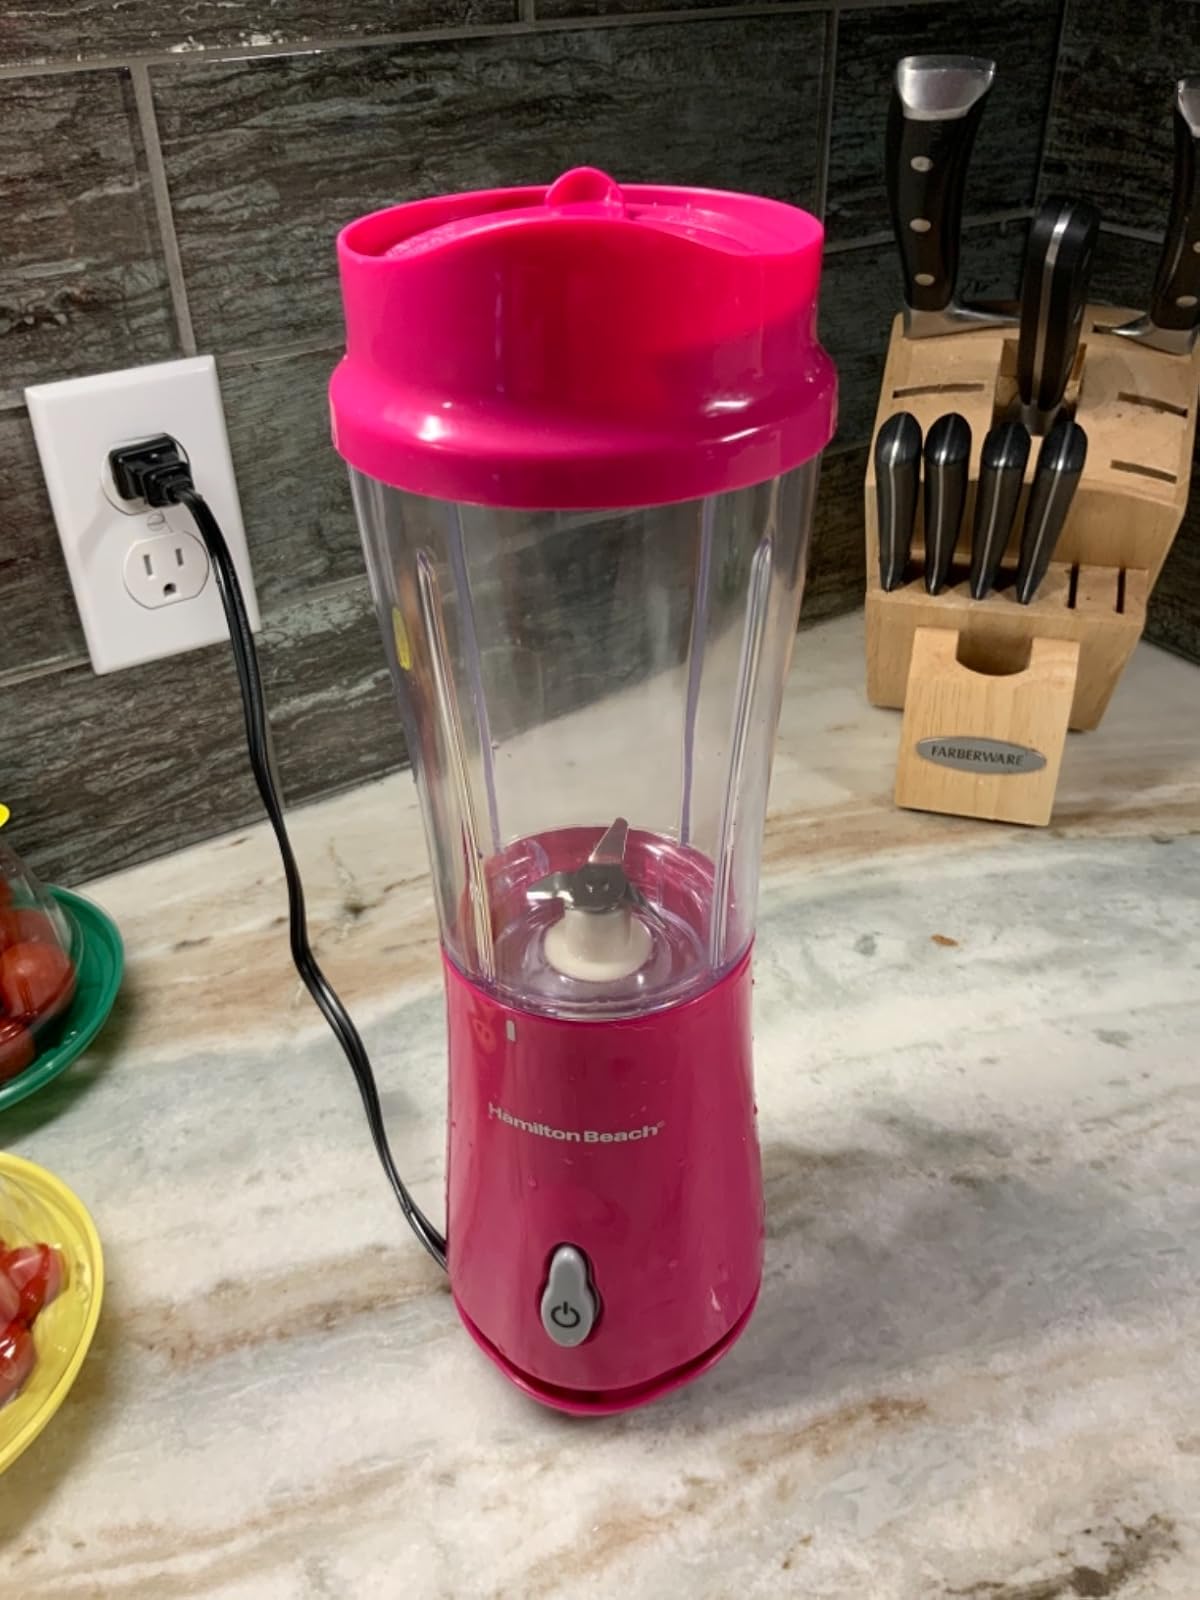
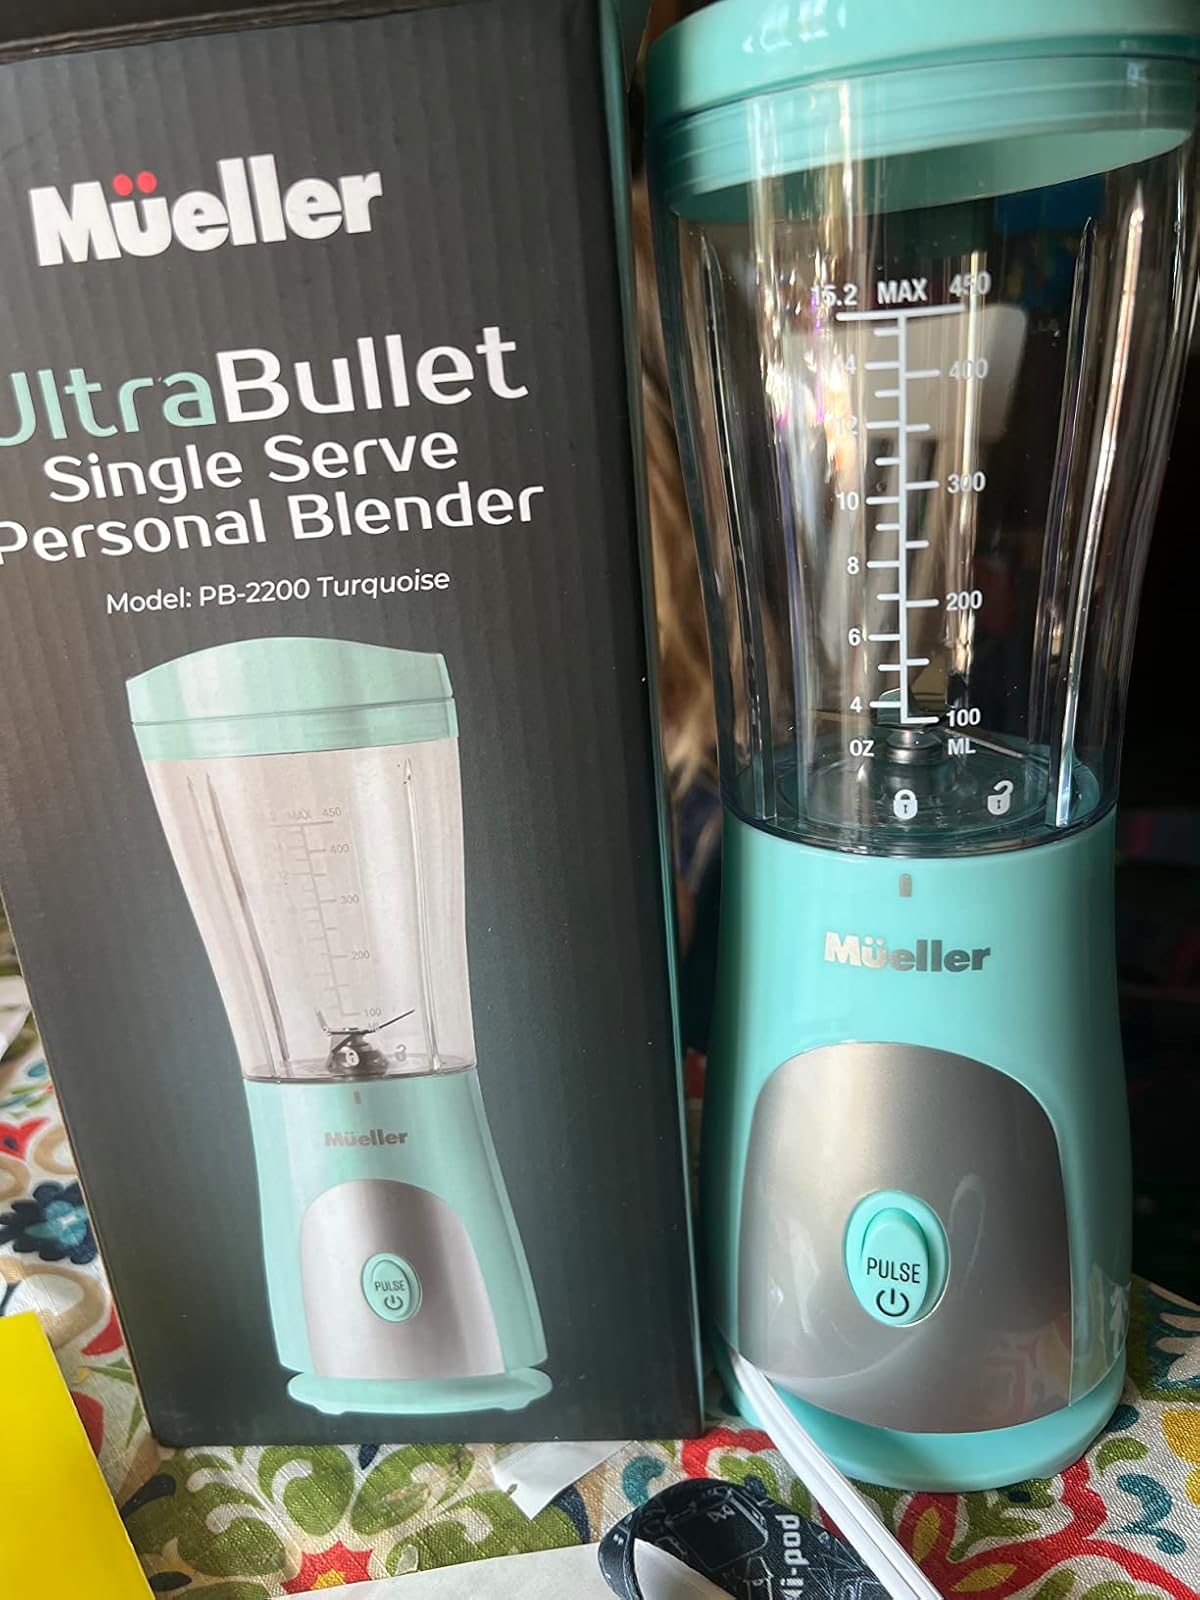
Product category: items_blender
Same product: no